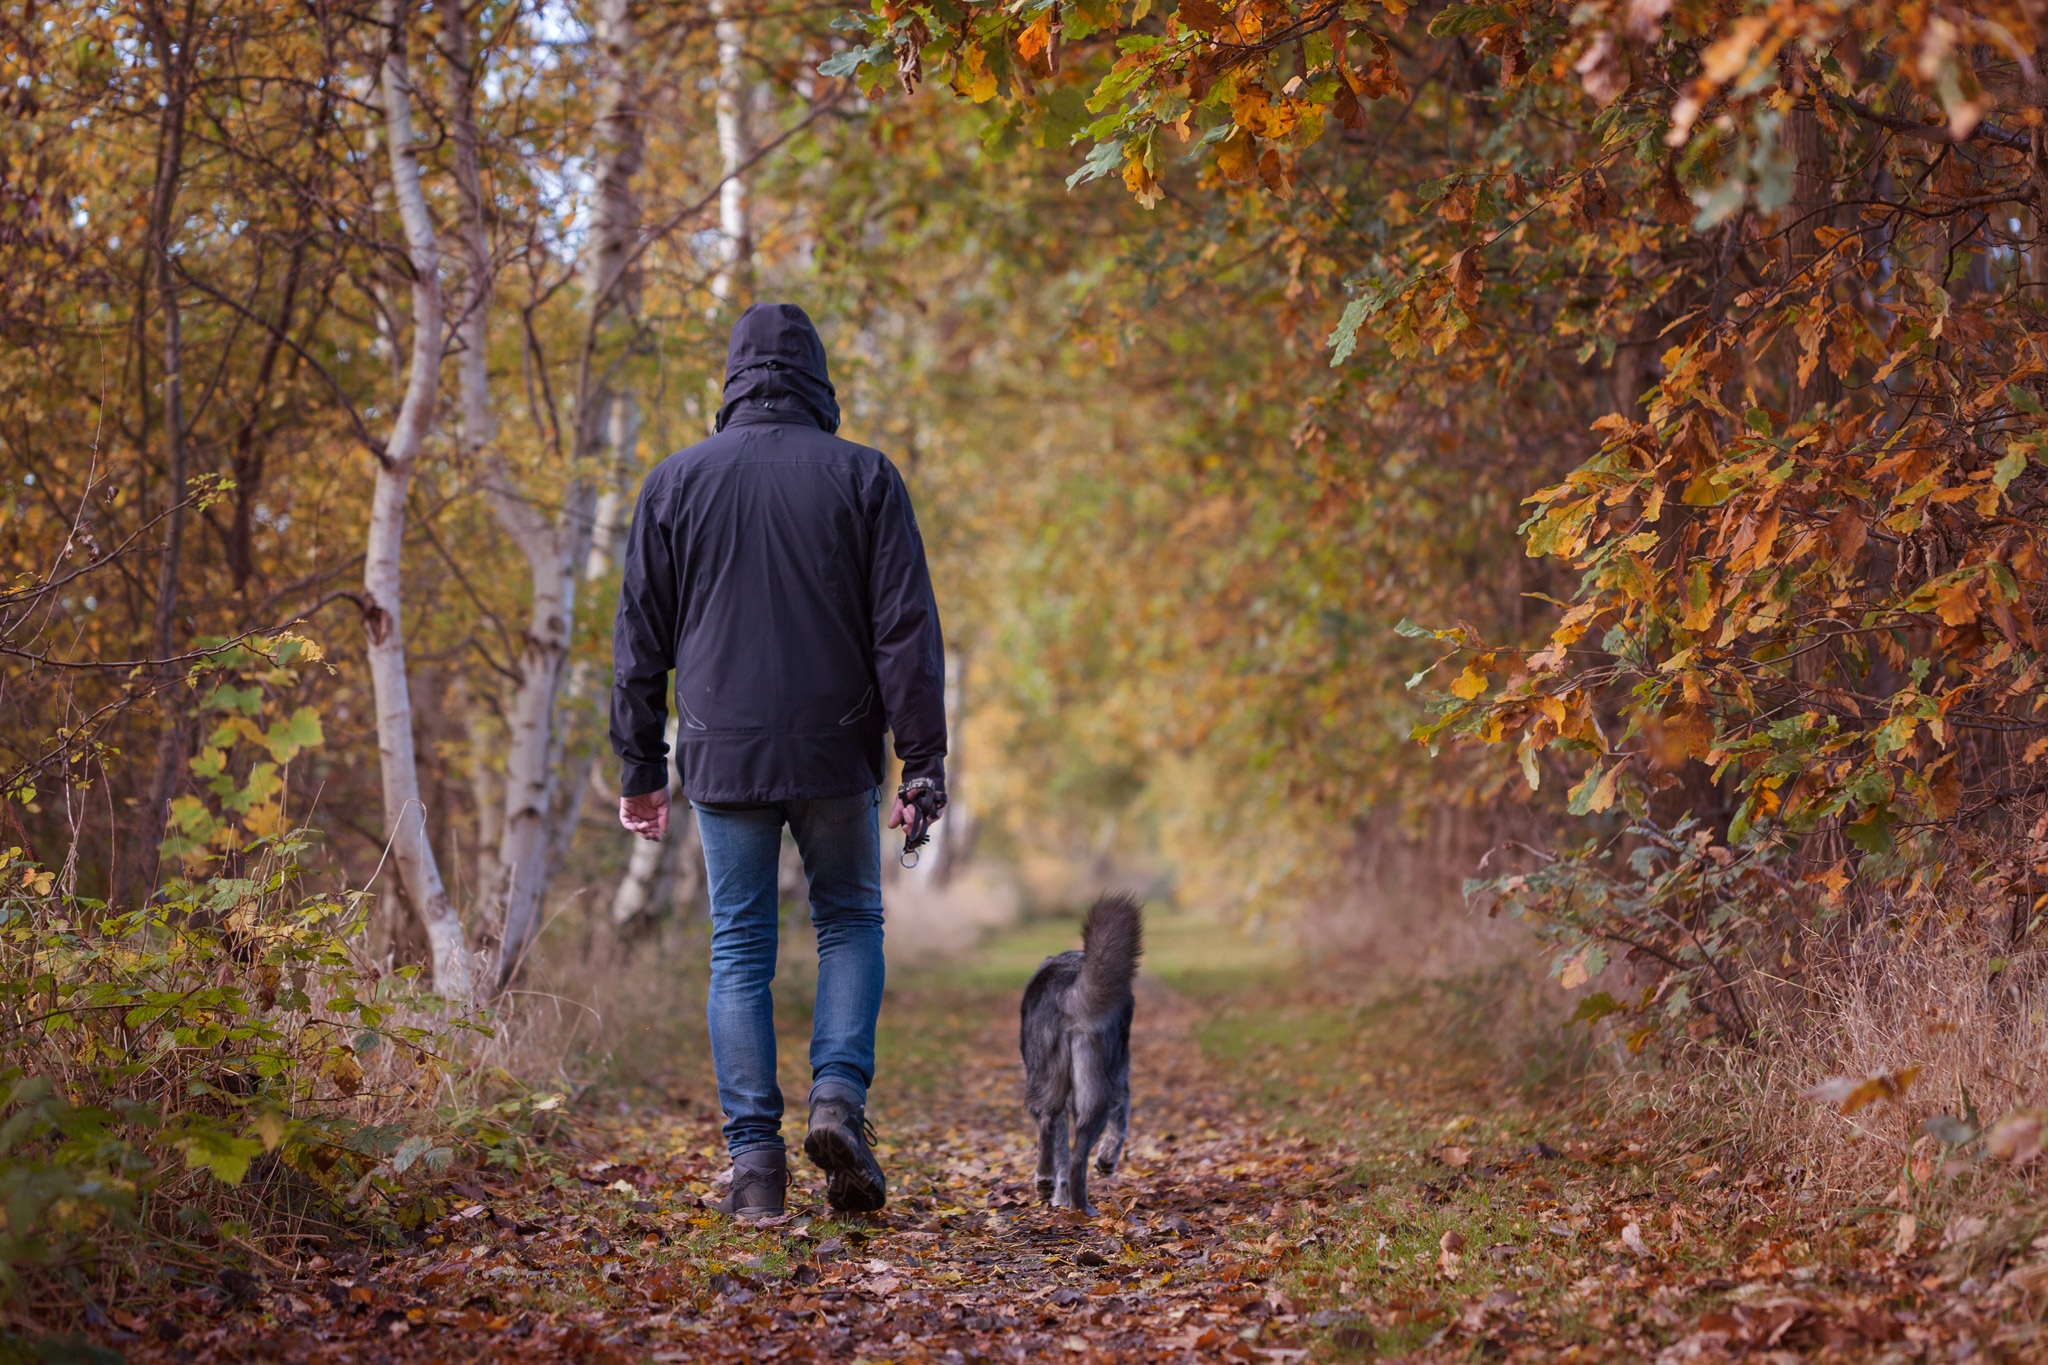
tree, nature, forest, wilderness, walking, trail, sunlight, leaf, dog, steps, autumn, friendship, together, season, friends, trust, woodland, habitat, away, fall color, fall foliage, togetherness, autumn colours, autumn walk, natural environment